Ramsey Town F.C.

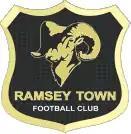

Ramsey Town Football Club is a football club based in Ramsey, Cambridgeshire, England. They are currently members of the and play at Cricketfield Lane.